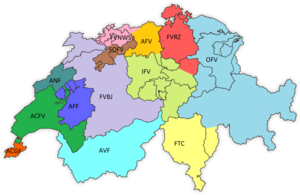
L'Association suisse de football Schweizerischer Fussballverband SFV, Associazione Svizzera di Football ASF est une association regroupant les clubs de football de Suisse et organisant les compétitions nationales et les matchs internationaux de l'équipe de Suisse. Elle est membre fondatrice de la FIFA en 1904 et est membre de l'UEFA depuis la création de cette dernière en 1954.